Weed, California

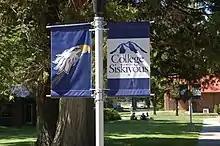
College of the Siskiyous, Weed, California

Weed is served by Siskiyou County's public transportation bus lines, Siskiyou Transit and General Express, commonly called "The STAGE".